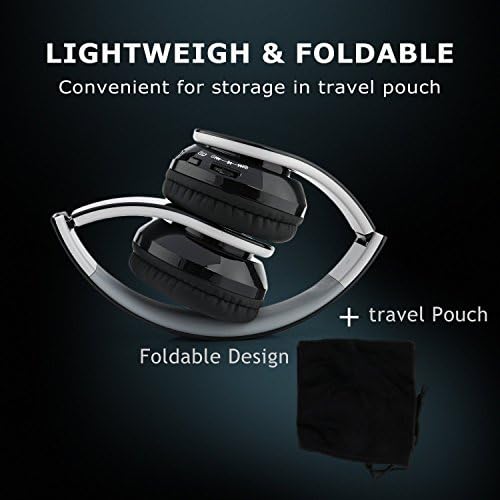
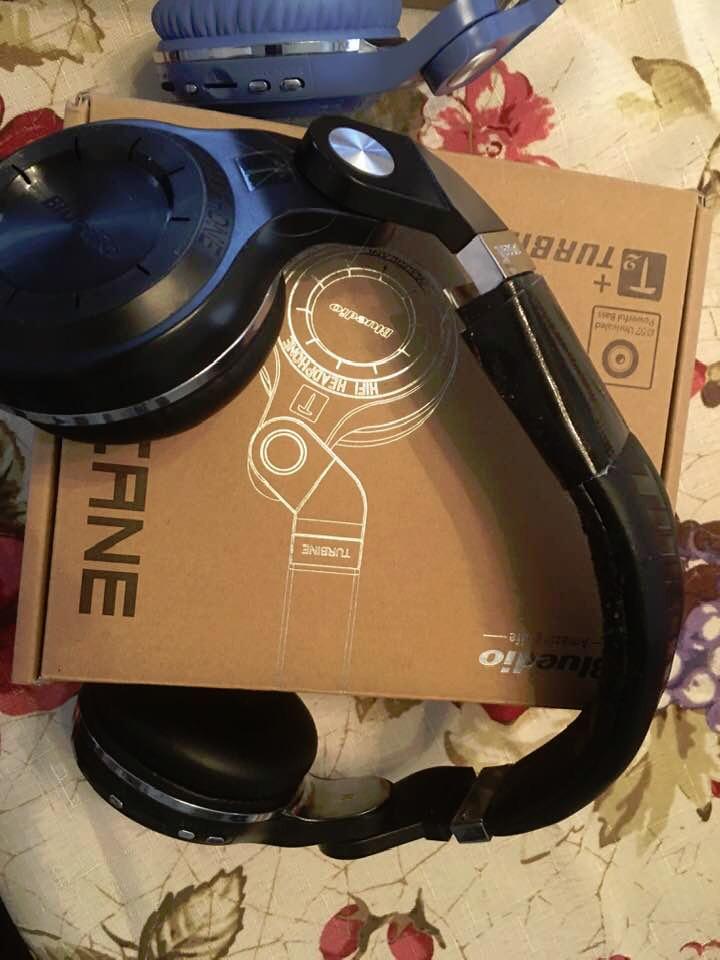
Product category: headphones
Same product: no